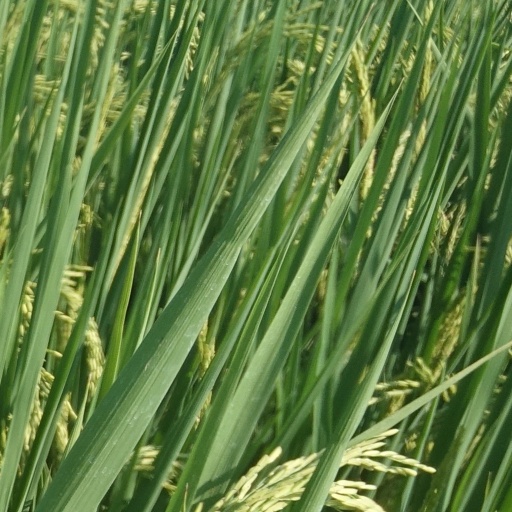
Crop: rice